Pearl of the Army

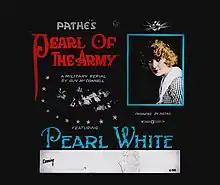
Lantern slide

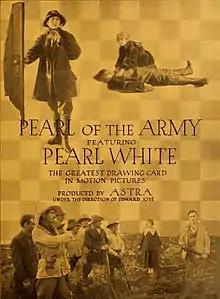
Advertisement for the film serial

Pearl of the Army is a 1916 American silent film serial directed by Edward José. The Pathé-Astra Film Corp movie was made when many early film studio and film producers in America's first motion picture industry were based in New Jersey's Hudson River towns, particularly Fort Lee. Prints and/or fragments were found in the Dawson Film Find in 1978.